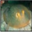
Label: ray